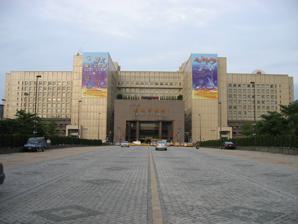
Building: Taipei City Hall
Country: Taiwan
Year built: 1994
Government building in Taipei, Taiwan 25°2′15″N 121°33′52″E / 25.03750°N 121.56444°E / 25.03750; 121.56444 Taipei City Hall 臺北市市政大樓 City Hall front view in April 2023 General information Status Completed Location Xinyi , Taipei , Taiwan Construction started June 6, 1986 Completed 1994 Owner Taipei City Government Height Roof 54.42 m (178.5 ft) Technical details Floor count 12 Floor area 196,684 m 2 (2,117,090 sq ft) Taipei City Hall ( Chinese : 臺北市市政大樓 ), the seat of Taipei City government , is located at Xinyi Special District , Xinyi District , Taipei , Taiwan . Architecture Taipei City Hall is a 12-story building, with two stories below ground. It is 54.42 metres (178.5 ft) tall and has a floor area of 196,684.59 square metres (2,117,095.3 sq ft), capable of accommodating 6,000 employees. The building also often houses exhibitions, performances, speeches, and other public events. From above, the building has a “double ten” shape (十十), where ten has the shape of a cross in written Chinese ( 十 ). The architects chose this shape to get around informal height restrictions and to offer sunlight and good air circulation. It is also a reference to the National Day of the Republic of China , which is October 10, also known as “Double Ten Day.” History Taipei City Hall from 1940 to 1945 (now the Executive Yuan building) Taipei City Hall from 1945 to 1993 (now the Museum of Contemporary Art Taipei and Jian Cheng Junior High School) Taipei city government was first established in 1920 during Japanese rule . It was initially housed in buildings belonging to Huashan Elementary School [ zh ] . To handle the city's growth, a new city hall was opened in 1940 on the same site. It was three- to four-stories tall and built in a modernist style. When Taiwan was taken over by the Republic of China in 1945, Taipei's city hall was moved to the former campus of Jian Cheng Elementary School [ zh ] . (The old city hall building eventually became the Executive Yuan building.) As Taipei grew, its city hall could only accommodate around 1,000 employees, and many other units were scattered in various rented offices. To address this problem, a new city hall was opened in 1994 in the Xinyi District. The old city hall building became the Museum of Contemporary Art Taipei and the campus of Jian Cheng Junior High School [ zh ] . Access Bannan line : Taipei City Hall Station Taipei City Hall Bus Station See also Taipei Taipei City Government Mayor of Taipei Taipei City Council New Taipei City Hall References Wikimedia Commons has media related to Taipei City Hall .